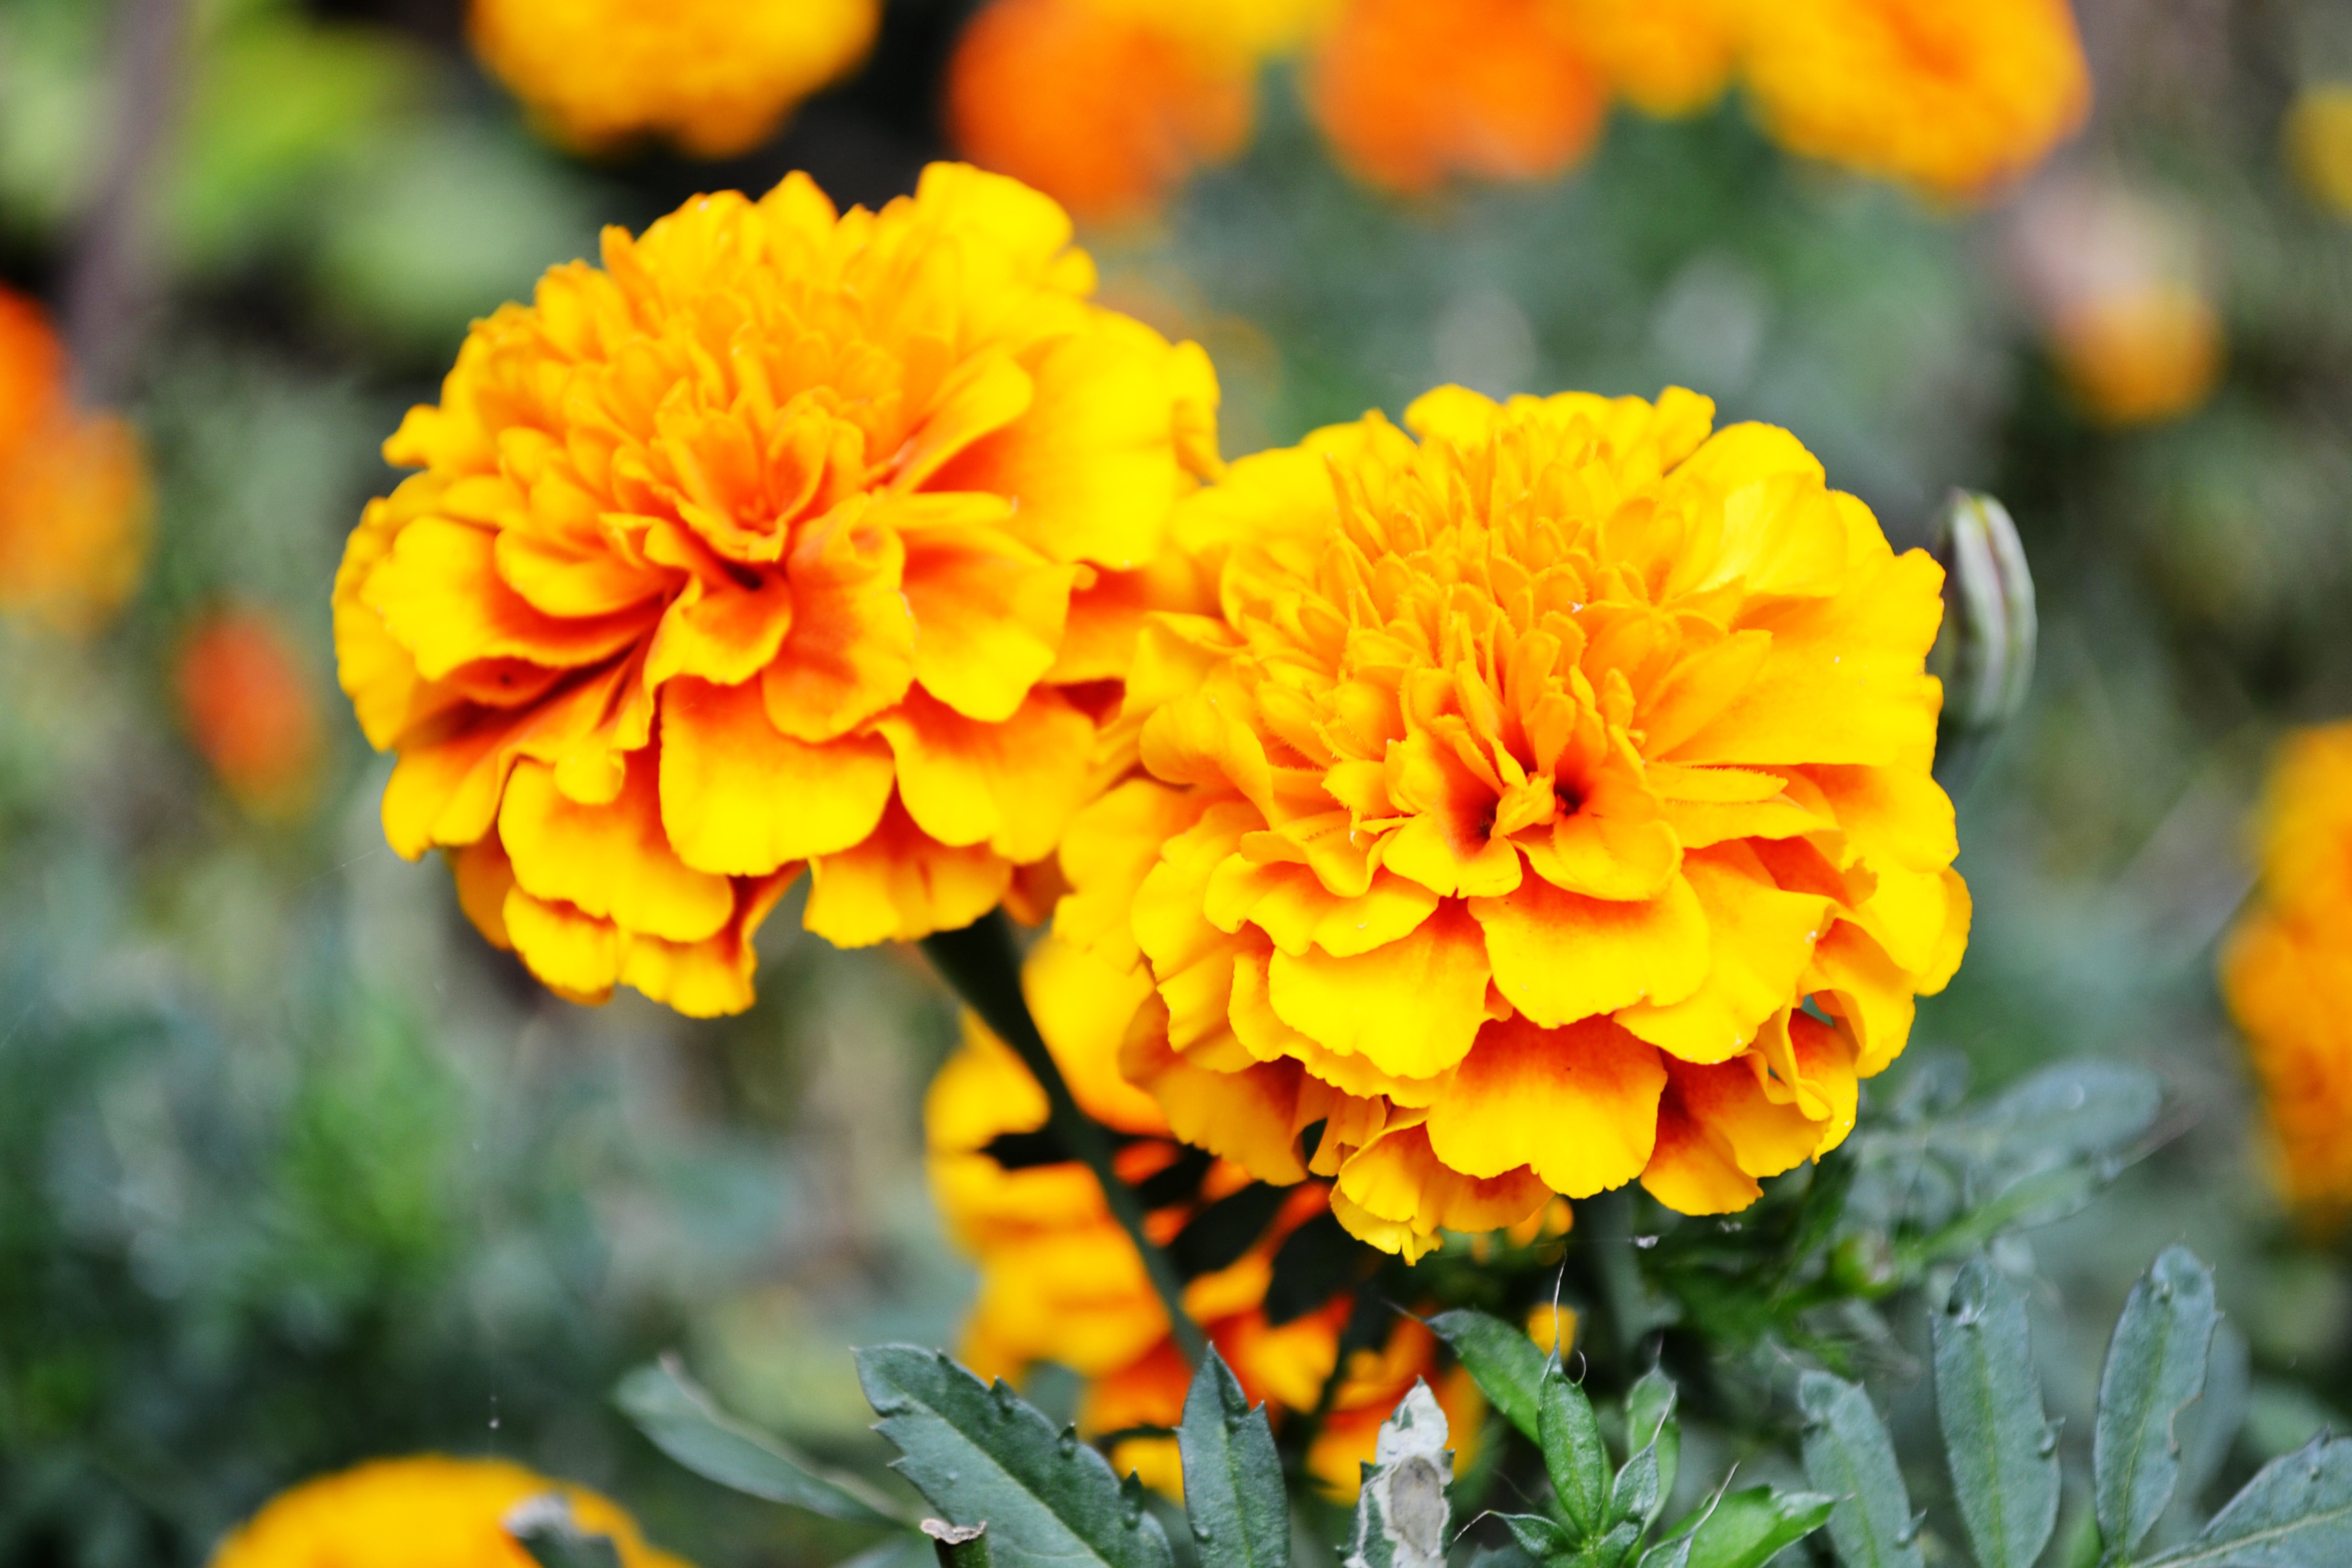
nature, plant, leaf, flower, petal, herb, botany, yellow, flora, wildflower, flowers, sri lanka, ceylon, macro photography, small flowers, garden flowers, orange flower, flowering plant, calendula, botanic garden, peradeniya, annual plant, land plant, mawanella